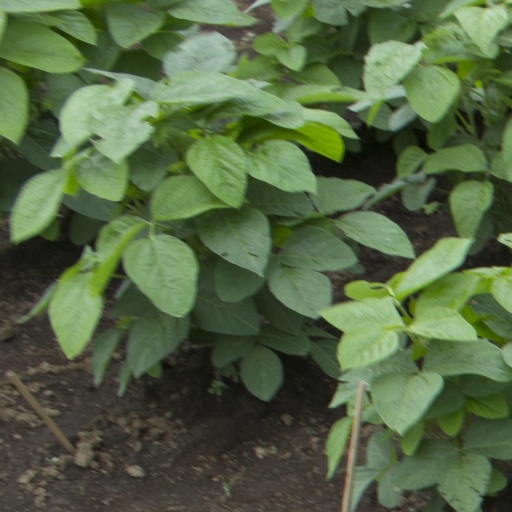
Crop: soybean